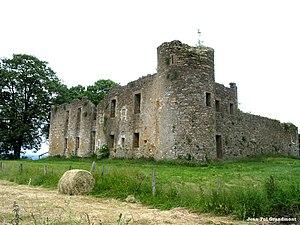
Les ruines du château « de Hontheim » (XVe–XVIIe siècles) à Montquintin (Belgique). This is a photo of a monument in Wallonia, number: 85047-CLT-0003-01"